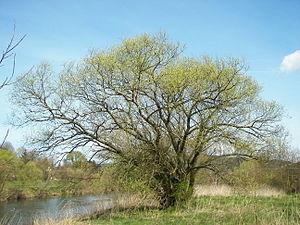
Cette liste de Tracheophyta de Bosnie-Herzégovine, ainsi que d’espèces introduites est un aperçu incomplet d’espèces de mousses, de fougères, de gymnospermes et d’angiospermes citées dans la littérature disponible en langues bosniaque, croate, serbe et serbo-croate. Cet aperçu n’inclue pas des espèces cultivées ni celles occasionnellement introduites.